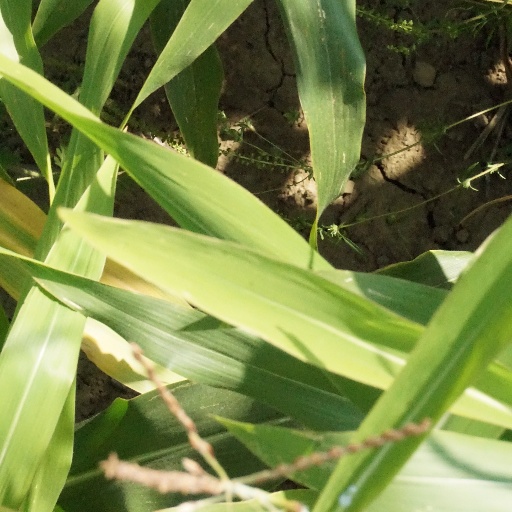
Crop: maize; corn